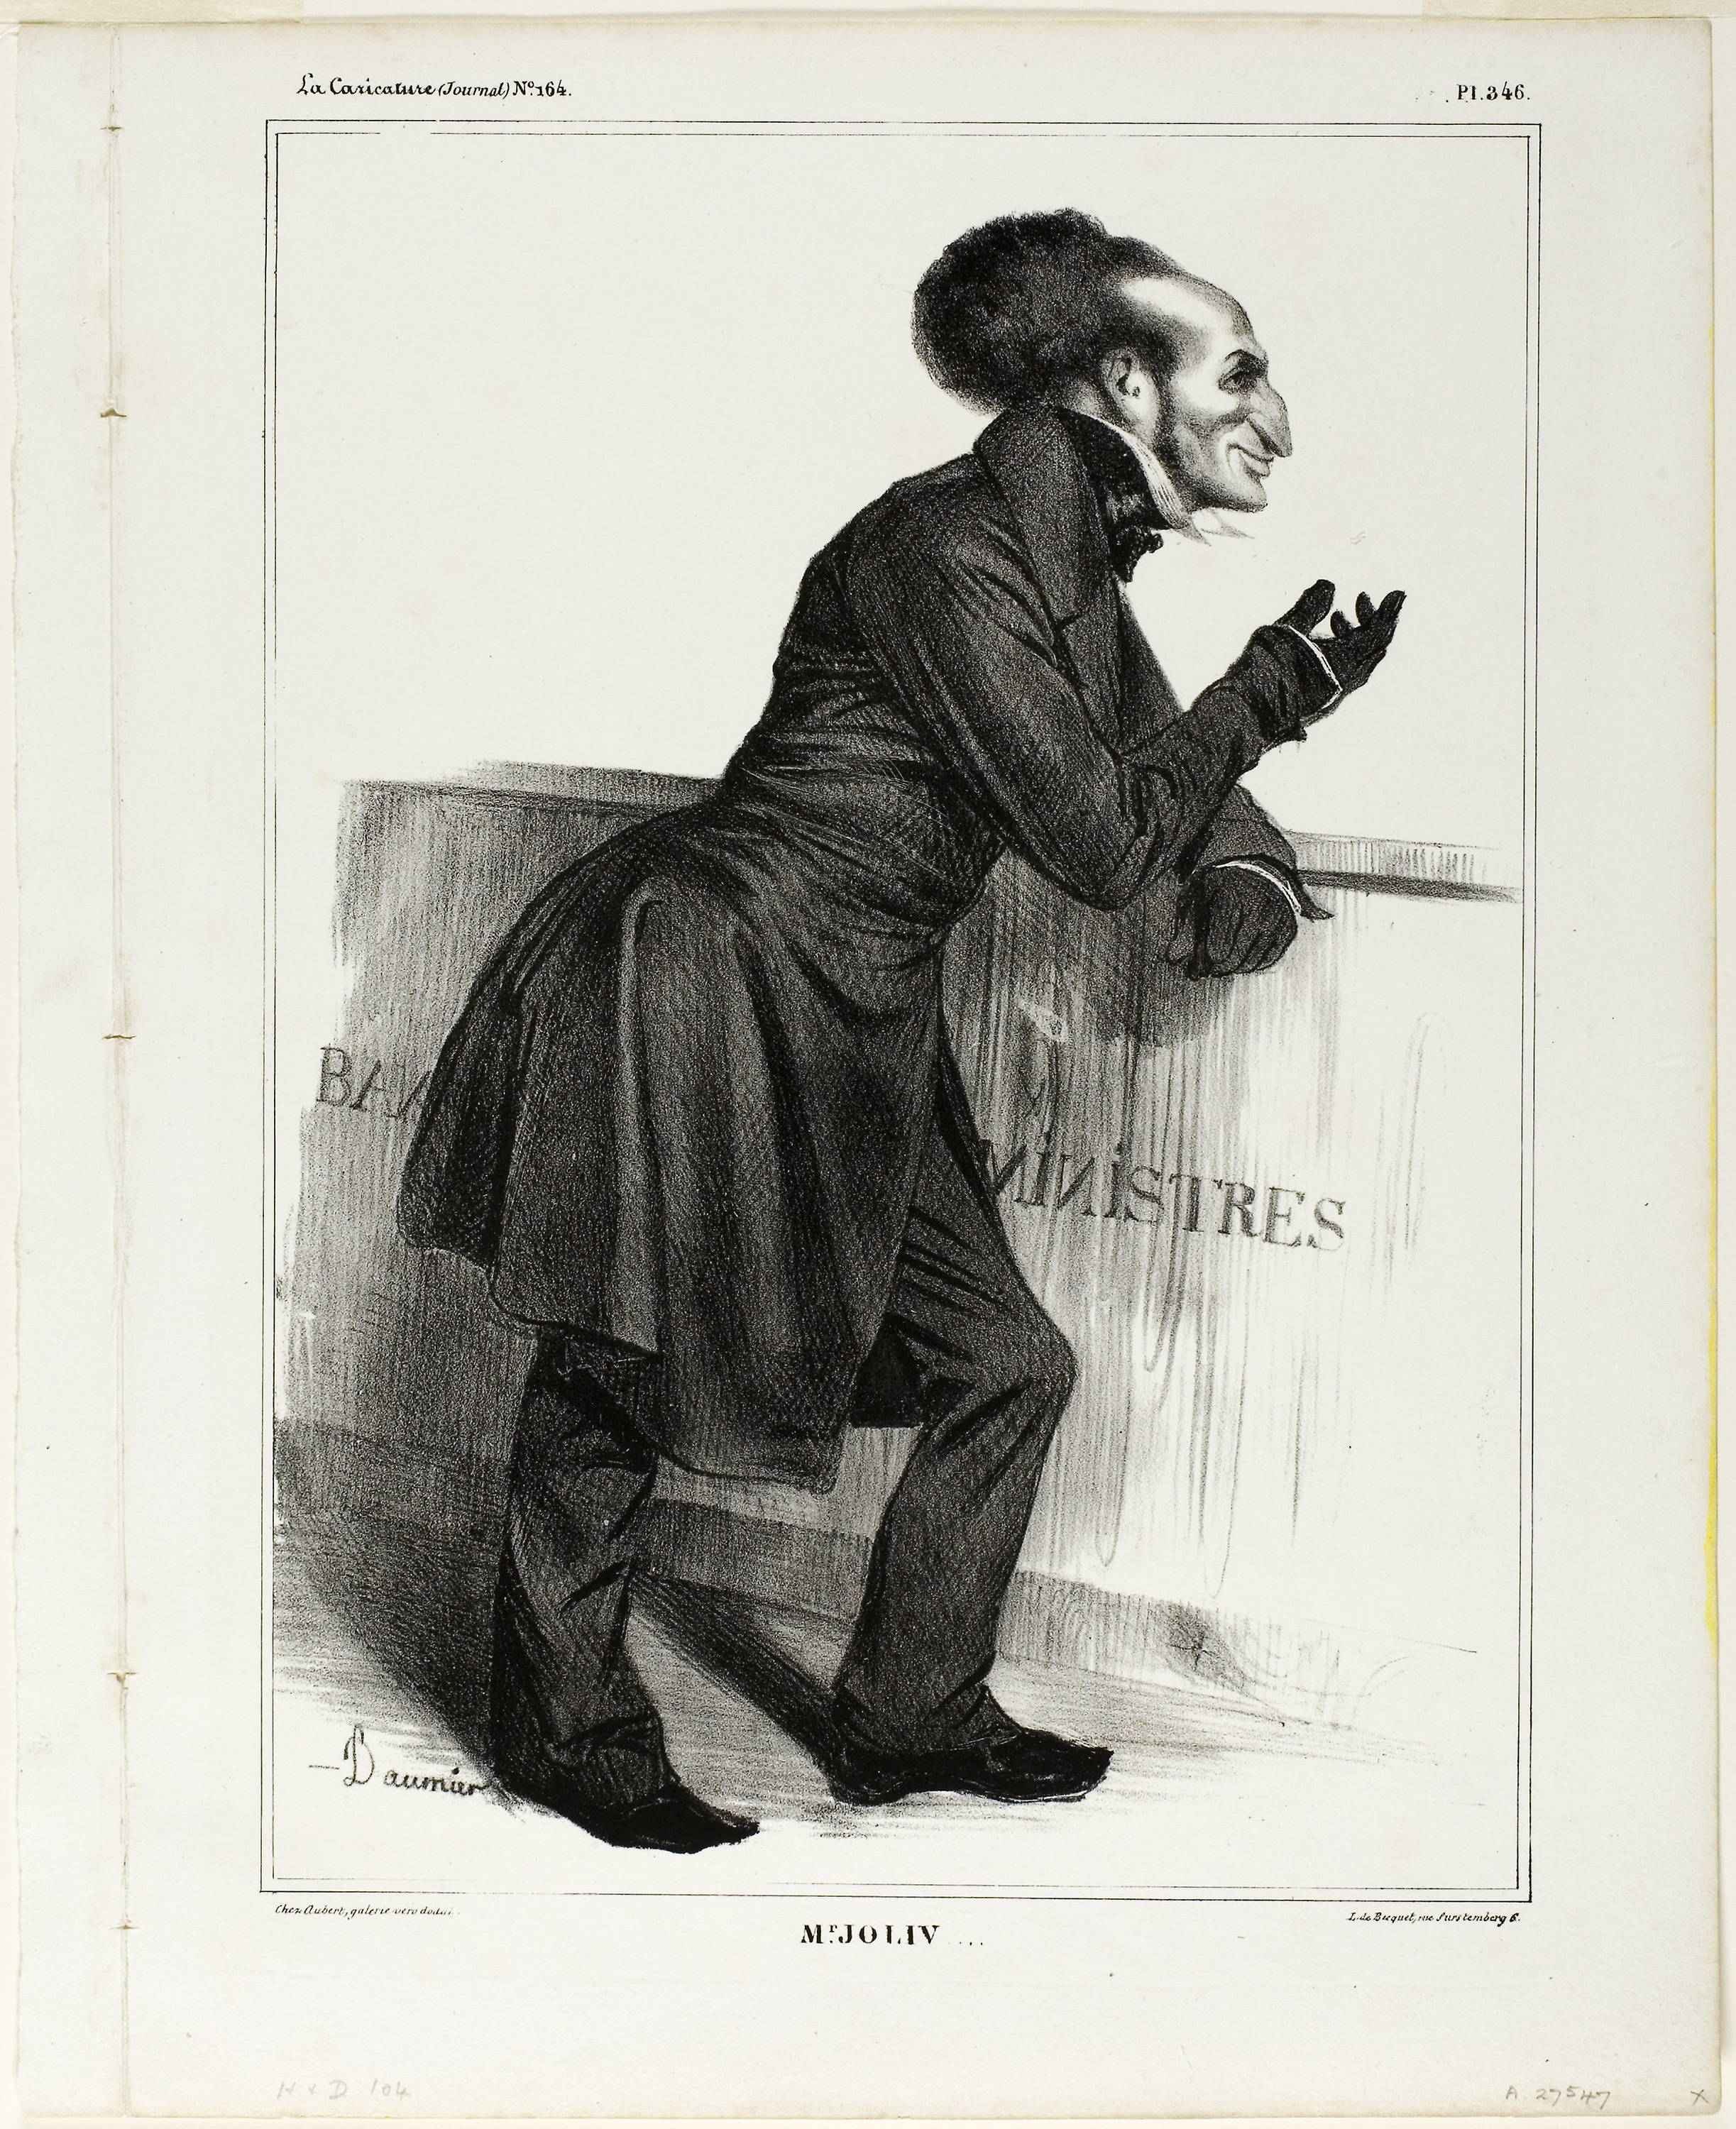
standing, human behavior, gentleman, art, drawing, vintage clothing, illustration, artwork, costume design, portrait